Willy Aubameyang

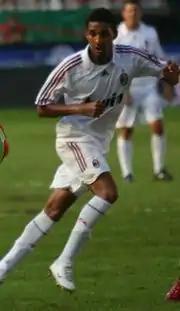
Aubameyang while playing for A.C. Milan

William-Fils "Willy" Aubameyang (born 16 February 1987) is a former professional footballer who played as a defender. Born in France, he is a former Gabon international. He is a half-brother of footballer Pierre-Emerick Aubameyang.